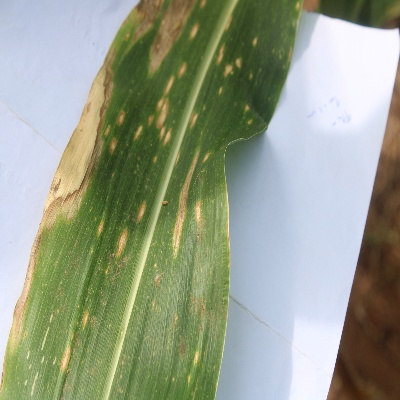
Crop: Maize
Condition: leaf spot